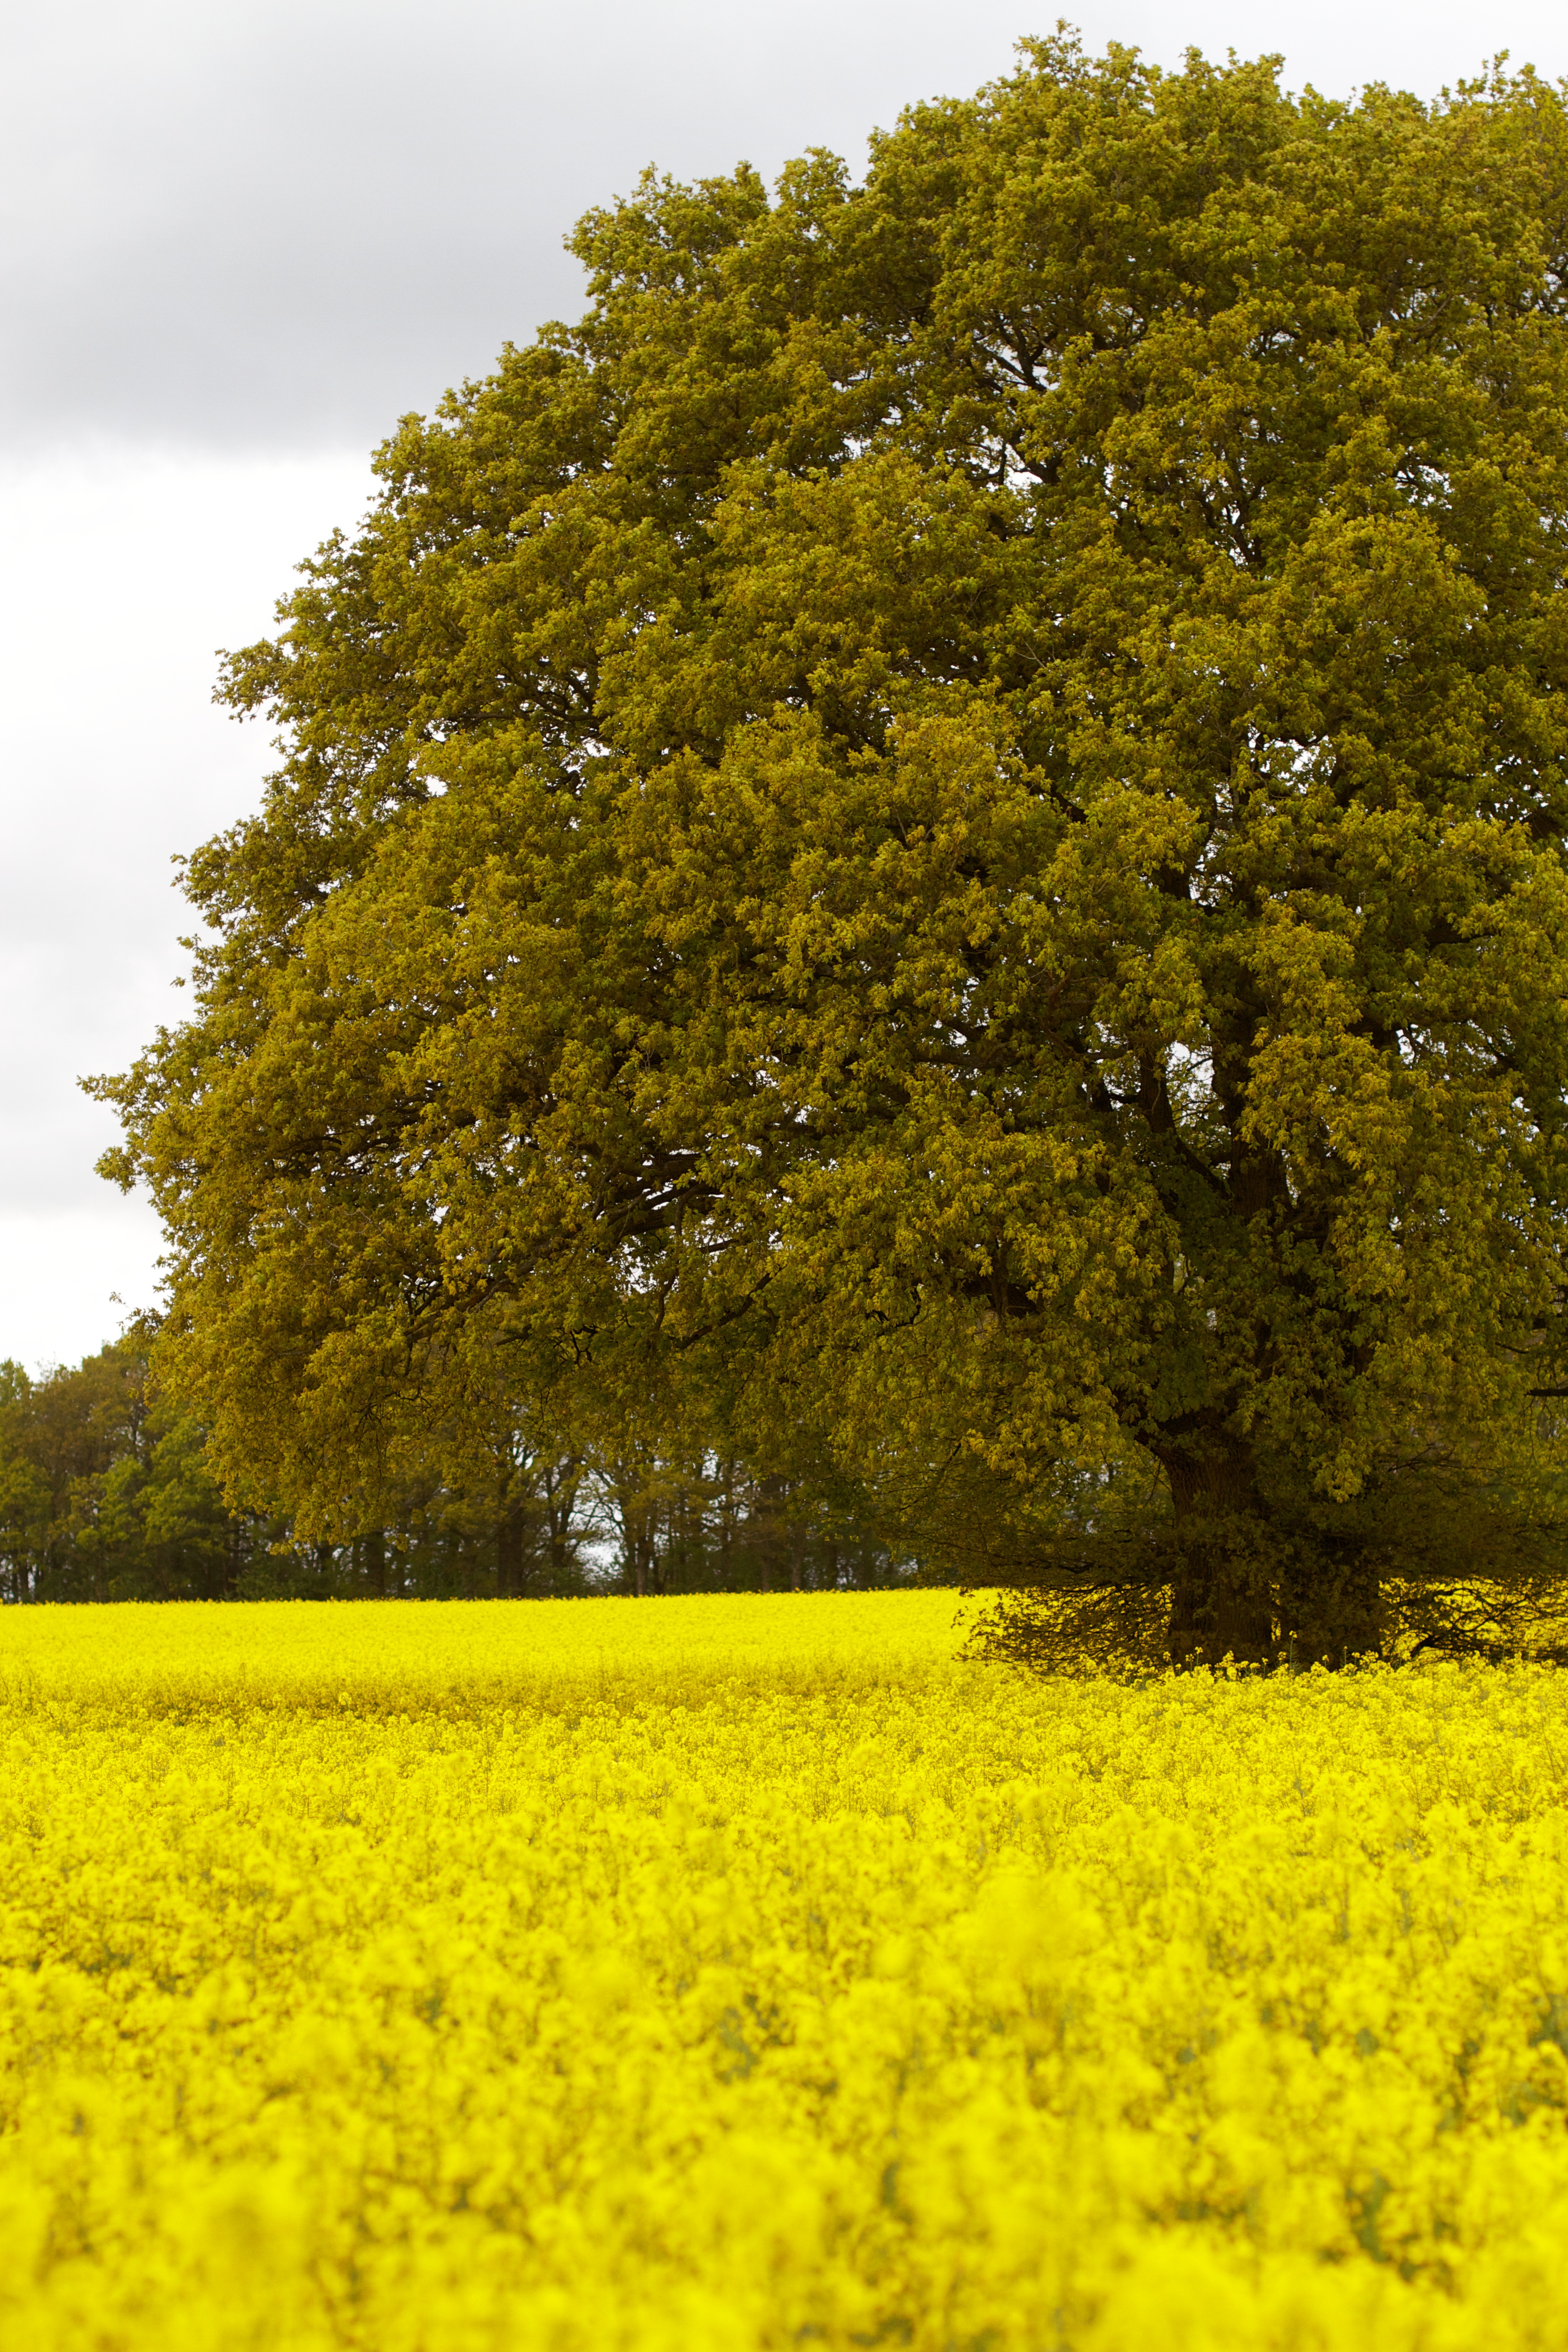
tree, plant, field, flower, food, produce, vegetable, yellow, rapeseed, canola, brassica, flowering plant, woody plant, land plant, mustard plant, mustard and cabbage family